George Charles Hoste

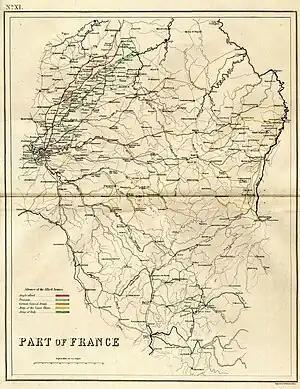
Plan of the advance of the Allied armies into France in 1815

In November 1813 Hoste accompanied the British expedition to Holland, landing on 24 November and marching to Delft. He served under Sir Thomas Graham in the bombardment of Antwerp from February 1814 until it was abandoned by the French.